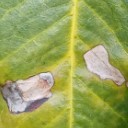
Label: Miner